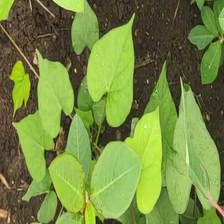
Weed species: Obscure_morning _glory(Ipomoea obscura)